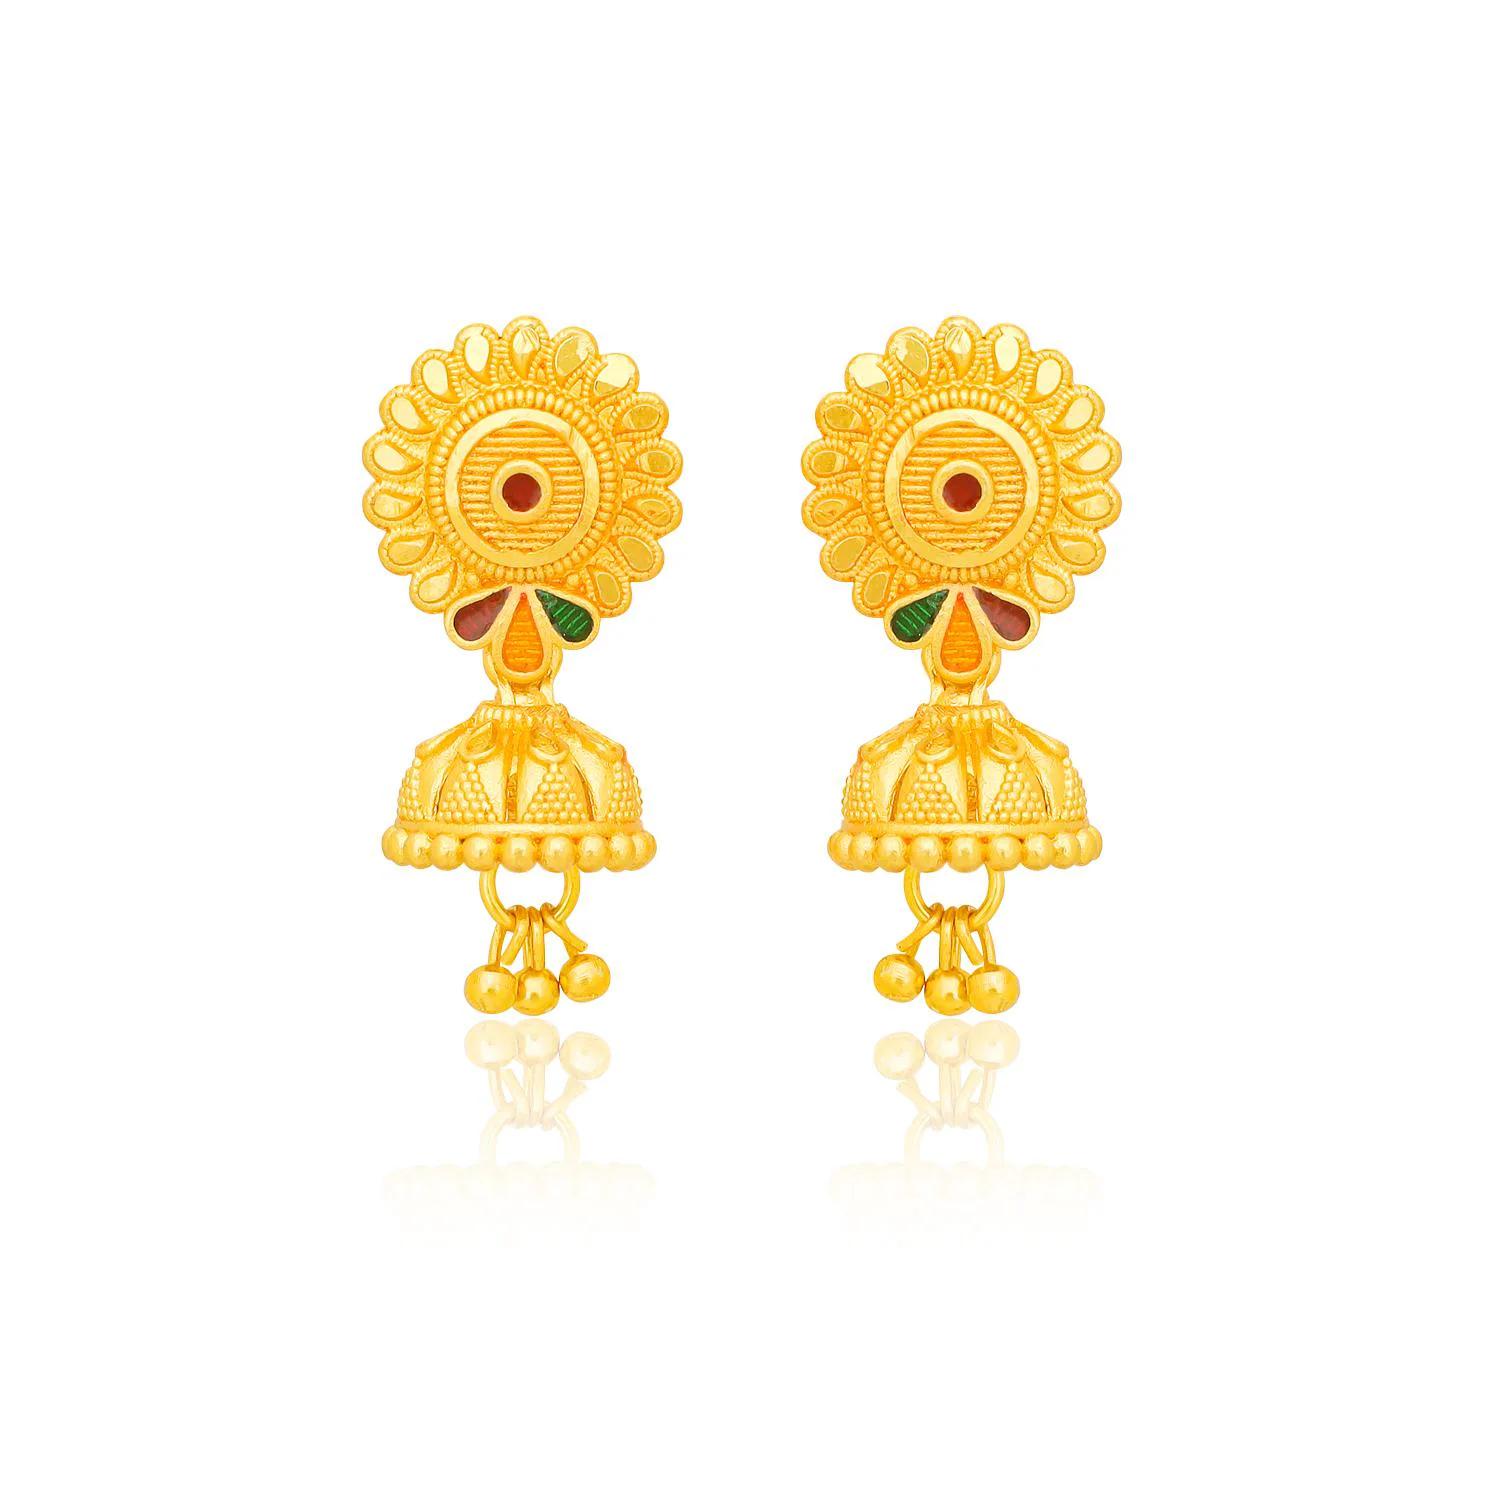
arch fashion Traditional Gold Platted New Jumkhi Earrings Collection ERG2106
Type: Earrings
Brand: arch fashion
Price: Rs. 179
Traditional 1gm Gold Plated South Screw Back Alloy Jhumka Earring. This Look Like a Real Gold Jewellery made of CAD/CAM design. This Jhumki,s are Gold and Micron plated finished which are light weight and safe for your Beautiful skin. Traditional 1gm Gold Plated South Screw Back Alloy Jhumka Earring. This Look Like a Real Gold Jewellery made of CAD/CAM design. This Jhumki,s are Gold and Micron plated finished which are light weight and safe for your Beautiful skin.